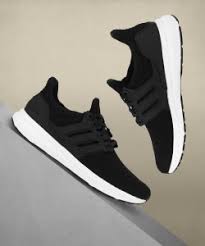
Label: Sneaker